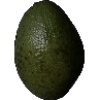
Label: Avocado 1